Psychological drama

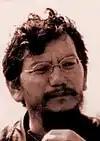
Japanese filmmaker and animator Hideaki Anno created "Neon Genesis Evangelion".

Japanese filmmaker and animator Hideaki Anno, who is best known of creating anime series "Neon Genesis Evangelion", a notorious example of the subgenre, delves into heavy psychological elements in its latter half of the entire series. The anime series was the subject to acclaim and controversy, especially for the latter centered on its final two episodes; this was resulted to reboot a feature film as an alternative ending.